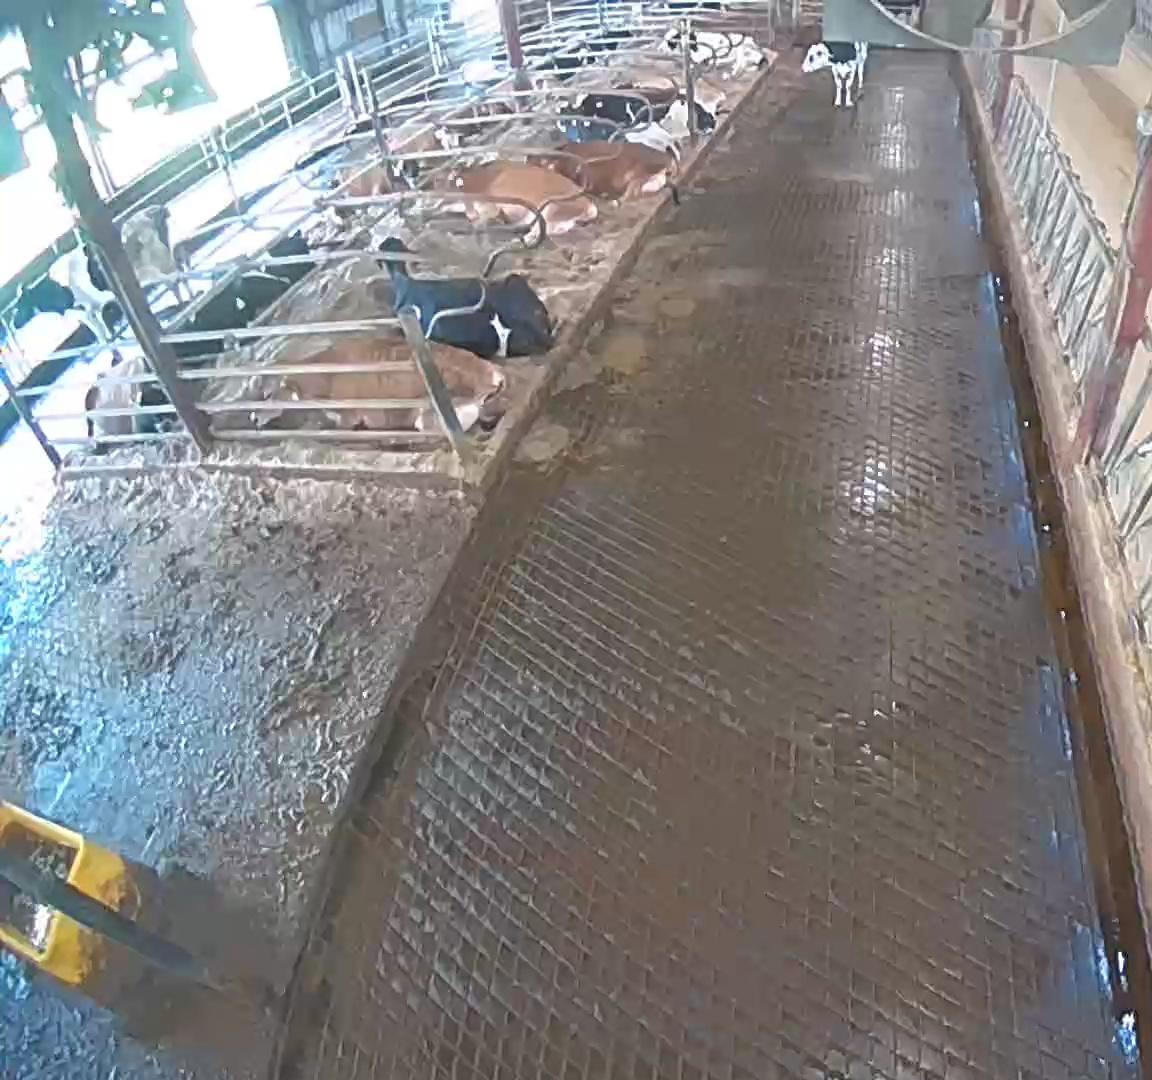
Number of cows: 16